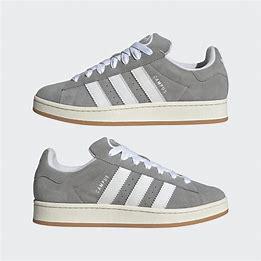
Brand: Adidas
Model: Campus 00S